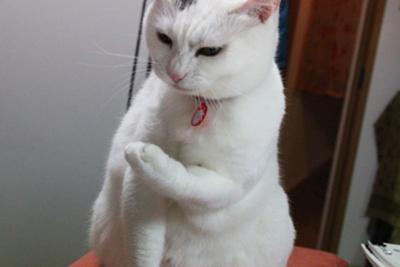
回答: このプリント刷りたて?輪転のインク付いちゃったよぉ〜